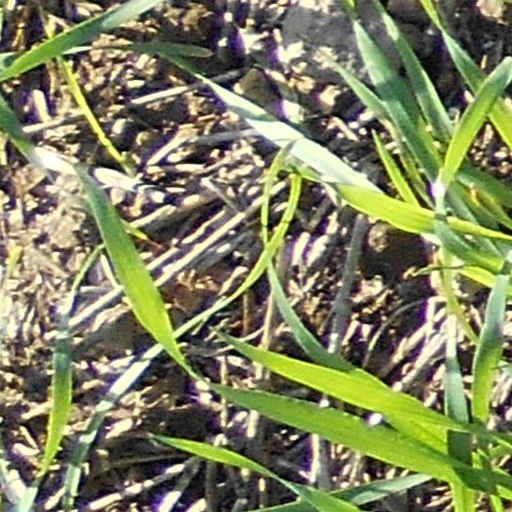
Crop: wheat